General Glory

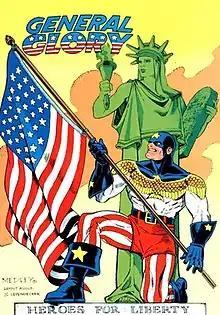
The Joseph Jones incarnation of General Glory as depicted in "Who's Who in the DC Universe" #11 (July 1991). Art by Linda Medley (penciller/inker) and Anthony Tollin (colorist).

General Glory is the name of two DC Comics characters. The persona is mostly used by writers as a parody of Marvel's Captain America with exaggerated "patriotic values" and a sidekick called Ernie (aka Ernie The Battling Boy), who was similar to Bucky. General Glory first appeared in "Justice League International" #46 as a 1940s-style hero placed in a modern world, resulting in cultural differences and personality issues. Whereas Captain America is patriotic, heroic, and rational, General Glory is so blindly patriotic that it approaches the point of fault, unwilling and psychologically unable to believe that his country or international peacekeeping organizations have a dark side. He was introduced as a comic foil for the jingoistic Green Lantern corps member Guy Gardner in the early 1990s.